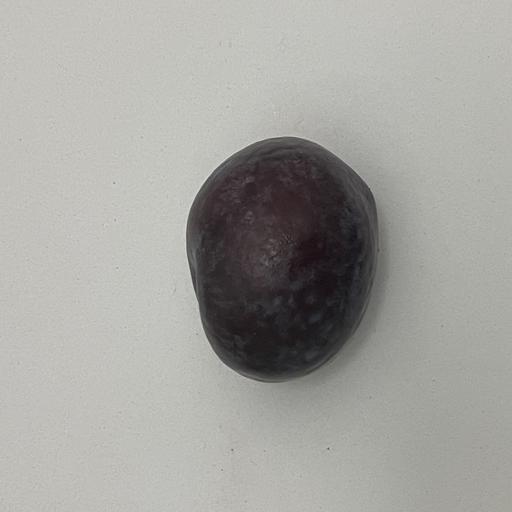
Crop type: Palm